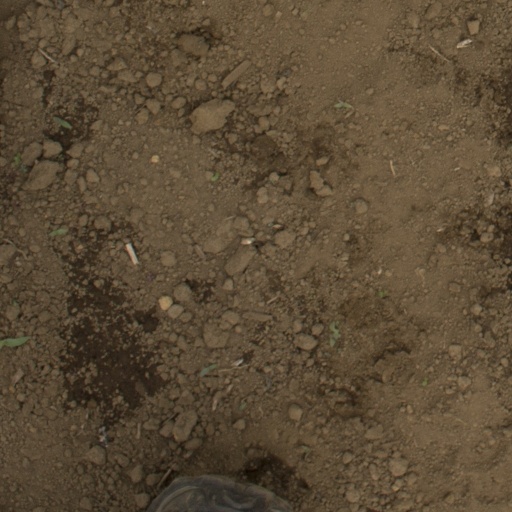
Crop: Jerusalem artichoke